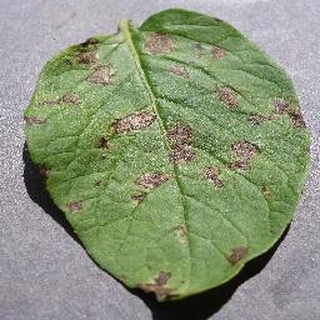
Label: potato_early_blight